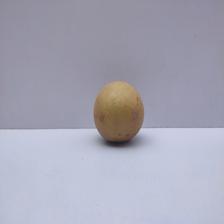
Size: Medium